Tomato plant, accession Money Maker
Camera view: tilt-top (135 deg); turntable rotation: 120 degrees
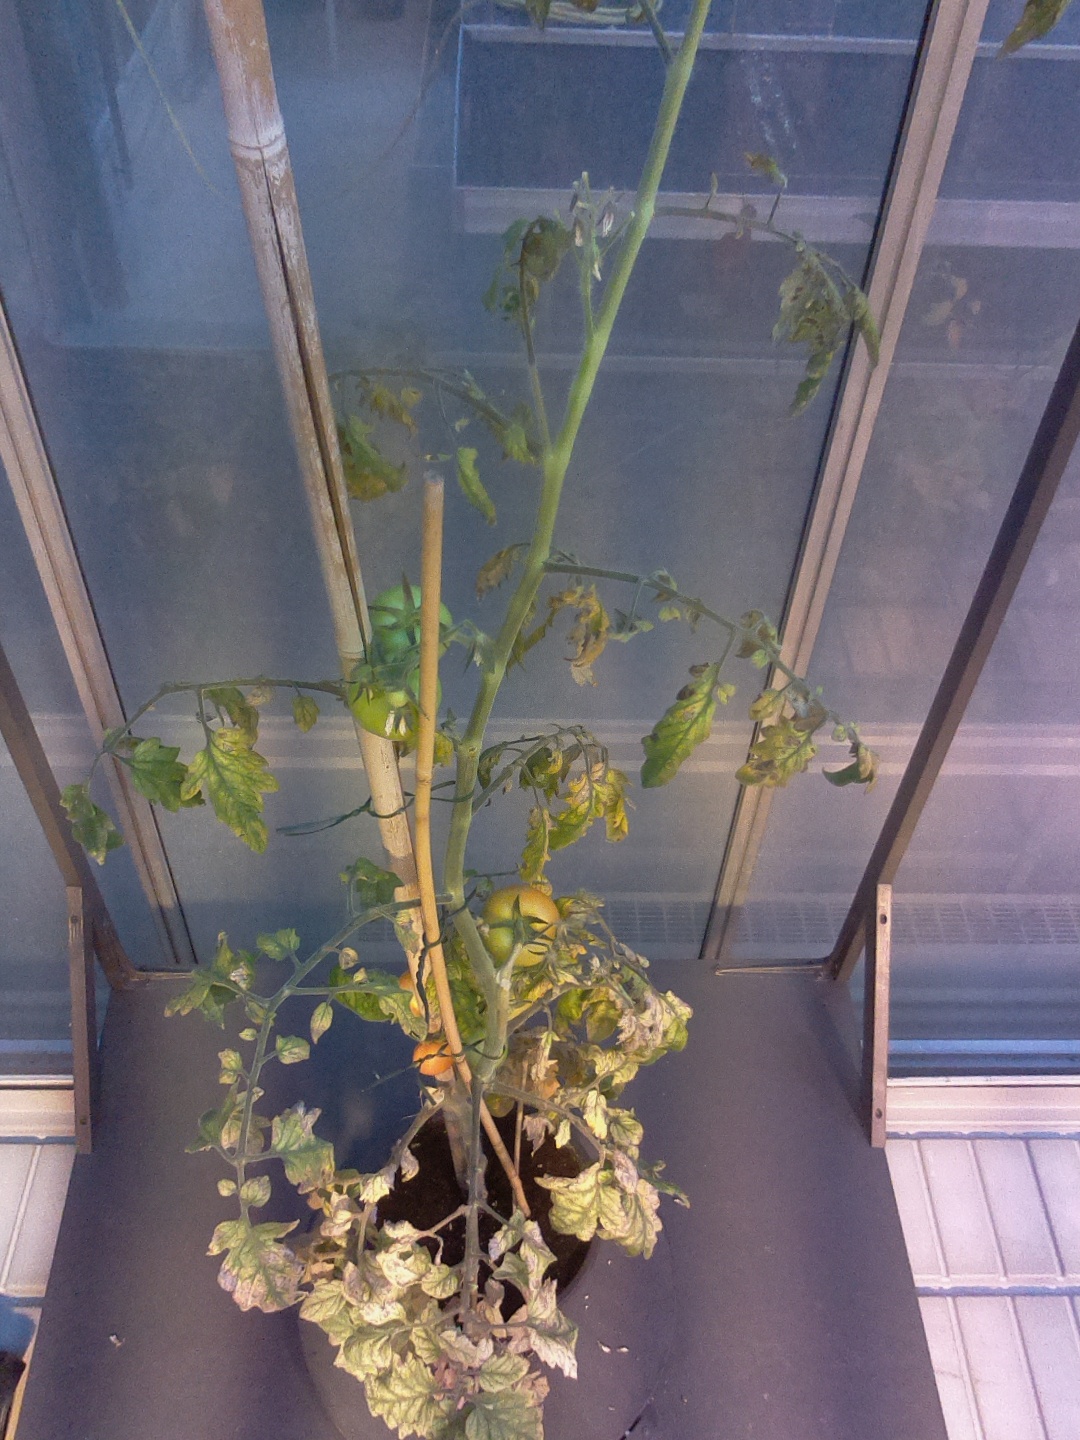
BBCH growth stage 81: 10%-20% of fruits show typical fully ripe color